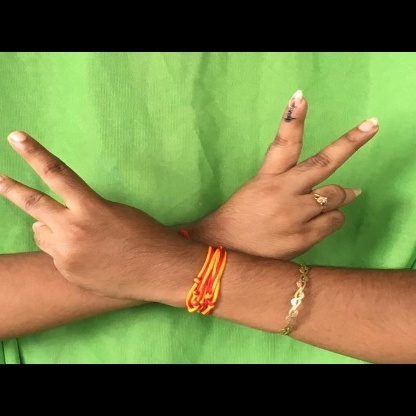
Mudra: Kartariswastika